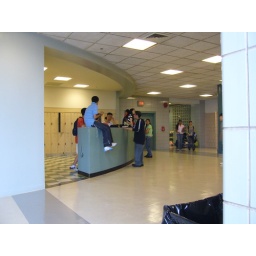
6th floor bar in the morning